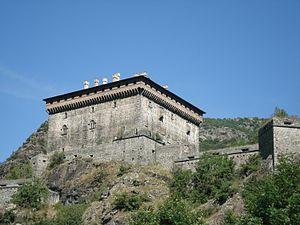
Les châteaux valdôtains sont nombreux et importants, et témoignent du passé illustre de cette petite région montagneuse, comme voie de passage alpine.